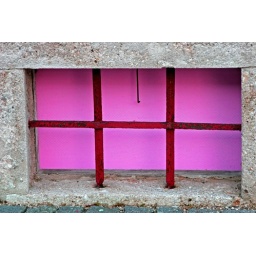
window in pink !